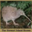
Label: bird